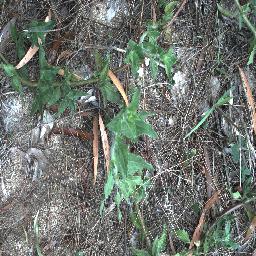
Label: siam_weed